Sky position (RA, Dec in degrees): 329.007, 0.998
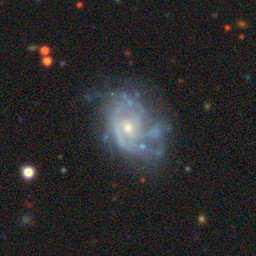
Galaxy morphology: Unbarred Tight Spiral Galaxies